Kvesarum Castle

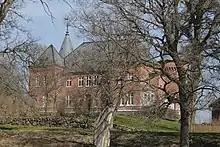
Kvesarum Castle

Kvesarum Castle or Qvesarum Castle ( or "Qvesarums slott") is a castle and an estate, located in Södra Rörum of the Hörby Municipality, Scania, Sweden.